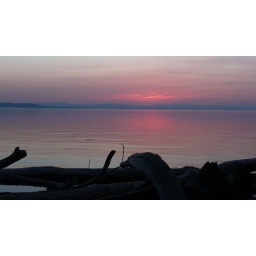
stripes in the water under whiteface, silouettes, boat